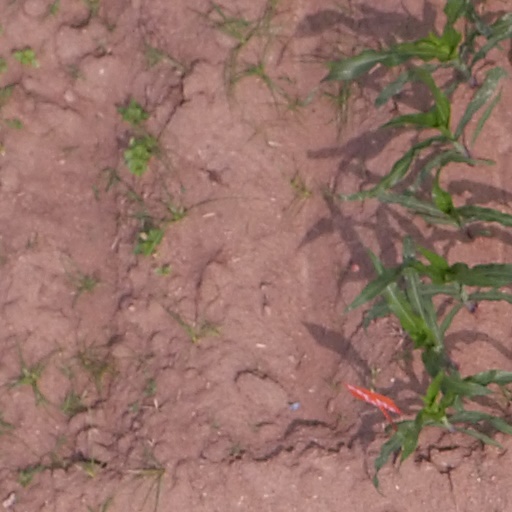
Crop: maize; corn